Palazzo Lomellini-Doria Lamba

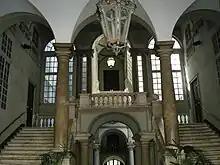
The palace atrium

Stefano Lomellini's palace was included in the rolls of Genoa from 1588 to 1664; it was, however, only the nucleus of the present building, which was renovated and enlarged by the architect Gregorio Petondi in 1776 for Gian Tommaso Balbi. It was the contemporary tracing of Strada Nuovissima 1778—1786, today's Via Cairoli), by the same Petondi, with an entrance from the salita dei Forni (today's Largo Zecca), through the annexation of two built plots that increased the palace to its present size, obtaining a double view of Via Lomellini and the new street. On this occasion it was provided with a double entrance (via Cairoli 18-via Lomellini 19), as was the adjoining building owned by Marco Lomellini. and its current facades were designed. Thus, the architect chose a scenographic and complex distributive solution, connecting the two atriums and the rooms on the upper floors, «renewing the splendour of that continuous architecture of the staircase that had been invented in Genoa in the 16th century, which Bartolomeo Bianco had multiplied in the palaces of via Balbi».